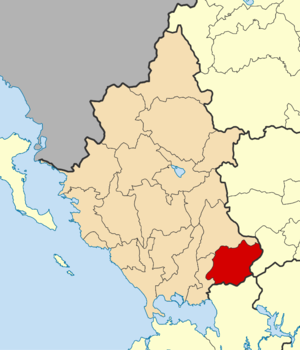
Yeóryios Karaïskákis est un dème situé dans la périphérie d'Épire en Grèce. Le dème actuel est issu de la fusion en 2011 entre les dèmes de Yeóryios Karaïskákis, d'Irakleia et de Tetrafylia.
La Grèce est organisée depuis le 1ᵉʳ janvier 2011 en 13 régions et 325 dèmes.